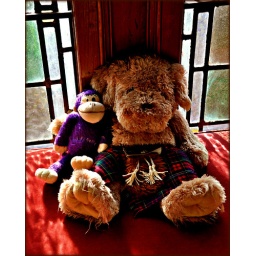
Purple Monkey befriends the house bear at the Kimberly Hotel in Oban.